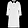
Label: Dress